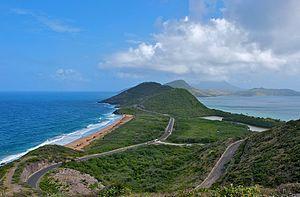
Cet article vise à donner une liste exhaustive des colonies et possessions françaises au cours de l'Histoire, quel que soit leur statut.